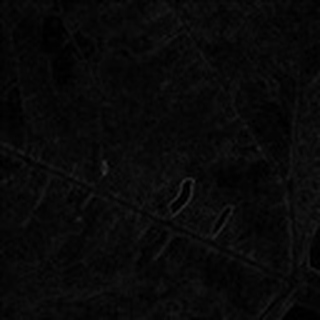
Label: cotton_powdery_mildew